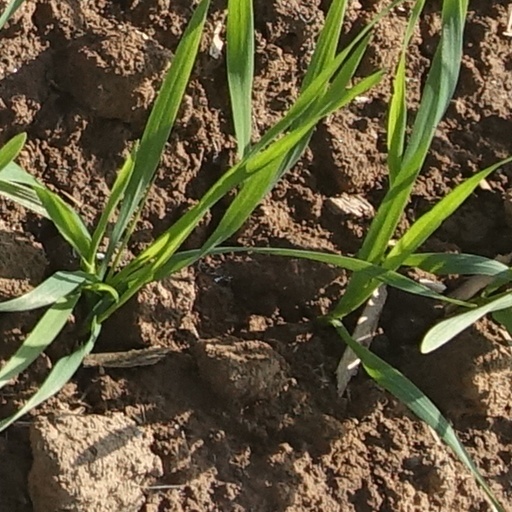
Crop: wheat